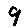
Label: 9